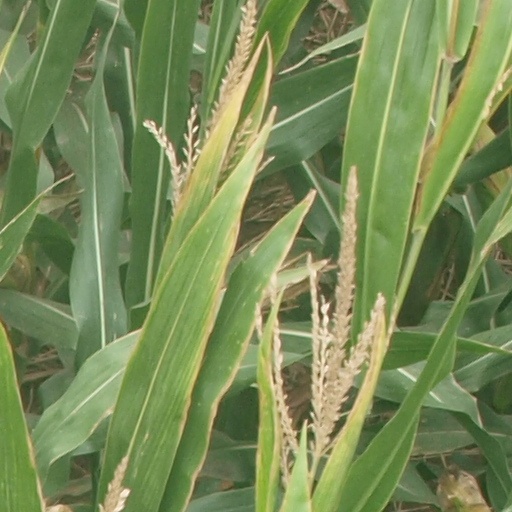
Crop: maize; corn